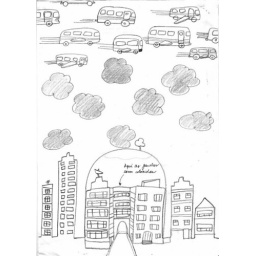
weird dream I had today, about flying buses, dirty grey clouds and funny apartment buildings above a tunnel.